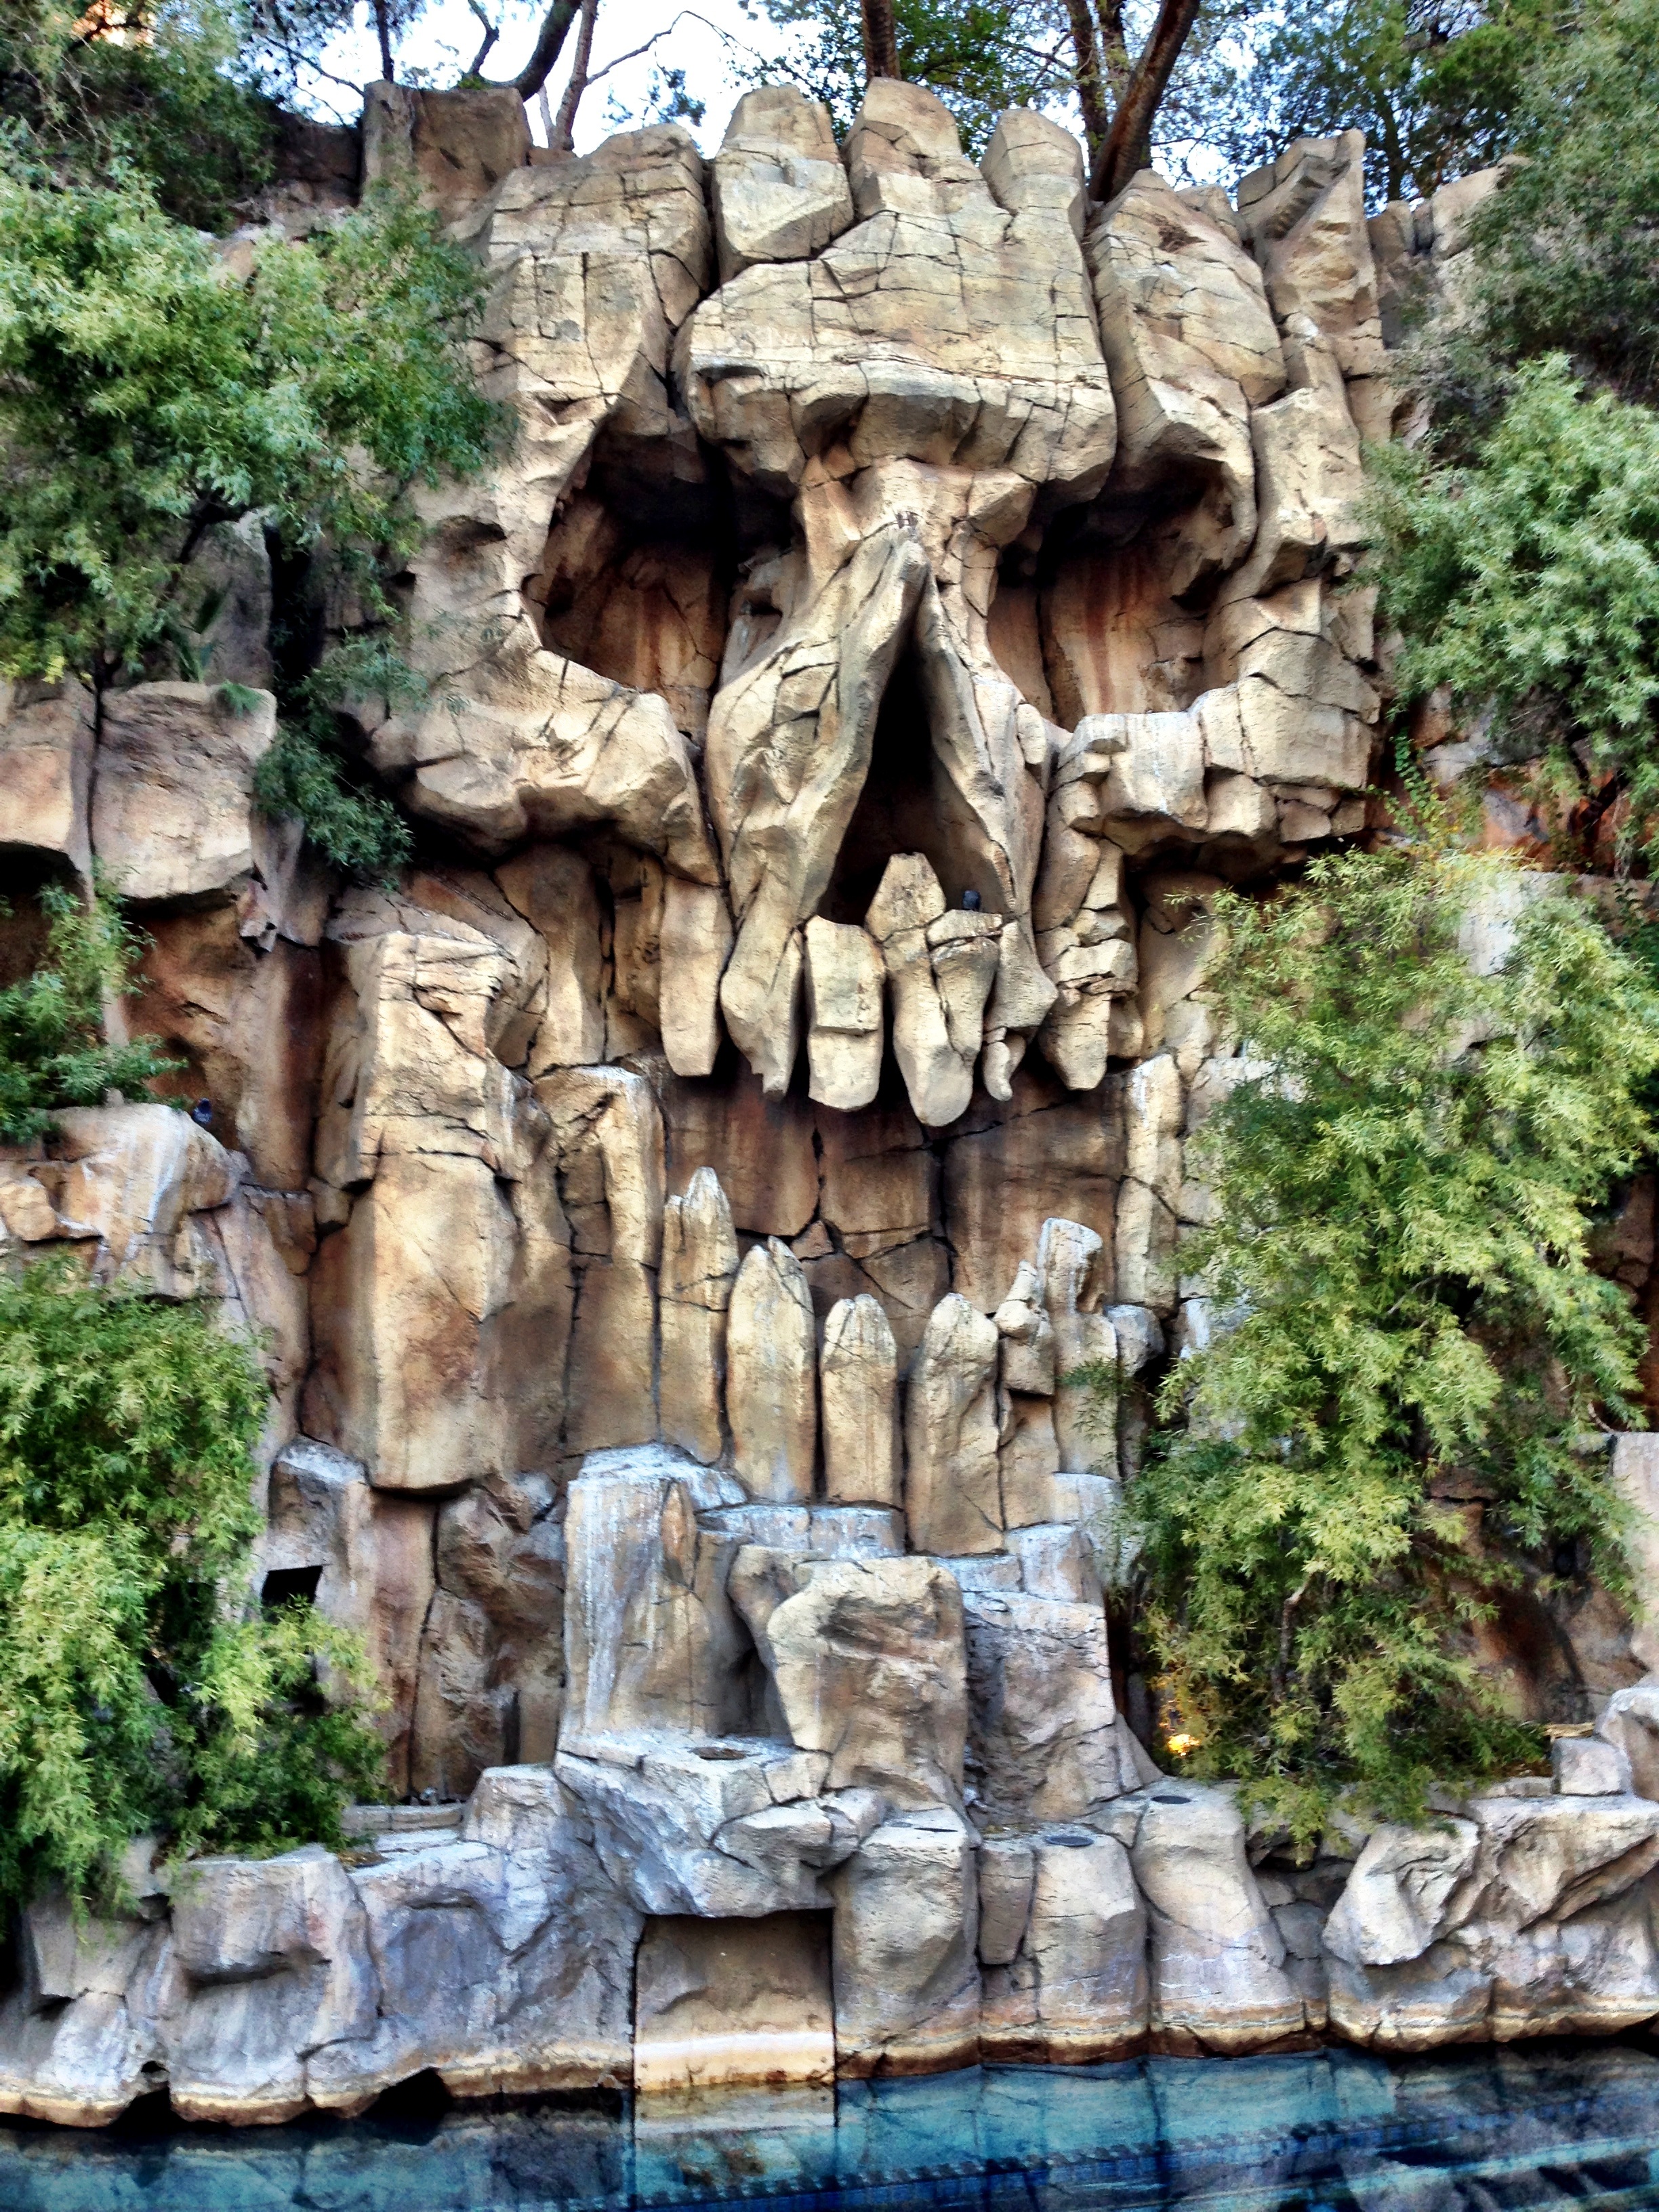
tree, rock, stone, statue, garden, skull, sculpture, art, temple, fountain, shrine, carving, pirate, vegas, water feature, las vegas, treasure island